Brachytrachelopan

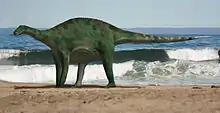
Life restoration of "Brachytrachelopan mesai"

This taxon's very short neck (approximately 40% shorter than other dicraeosaurids and the shortest of any known sauropod) is evidence that this lineage specialized to fill an ecological niche not exploited by other members of this infraorder. Small for a sauropod, "Brachytrachelopan" measured in length and in body mass. Rauhut "et al." (2005, 670) note that the high degree of fusion present between the preserved neural arches and their respective centra, as well as fusion between the sacral centra, sacral neural arches, and sacral neural spines is evidence that the holotype does not represent a juvenile animal. Hence, the small body size is not a relic of ontogeny.